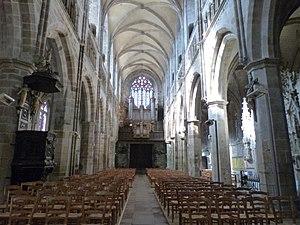
Nef, orgue et vitrail du porche occidental de la cathédrale de Tréguier
La cathédrale Saint-Tugdual est un édifice religieux situé à Tréguier, dans le département des Côtes-d'Armor en France. Elle était la cathédrale de l’ancien évêché de Tréguier, l'un des neuf évêchés de la Bretagne historique jusqu'en 1790. Elle est aujourd'hui le siège de la paroisse Saint-Yves de Tréguier. Lieu de sépulture de saint Yves, elle est un sanctuaire où l'on vient en pèlerinage, notamment autour du 19 mai à l'occasion de la fête de saint Yves, où a lieu un grand pardon.